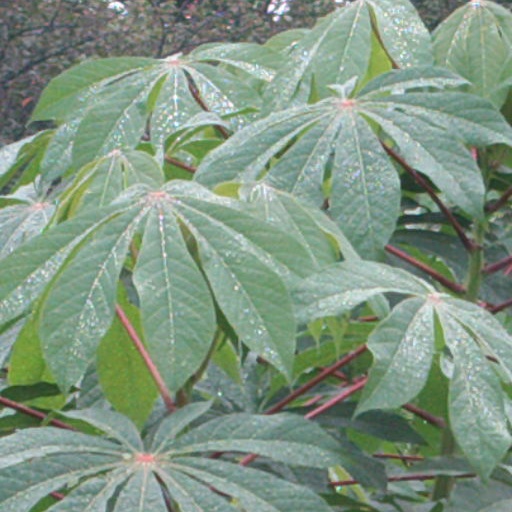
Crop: cassava